Aigle

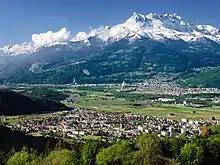
The region of Aigle with Monthey and the Dents du Midi across the Rhône valley

Aigle lies at an elevation of about south-southeast of Montreux. It is on the east edge of the Rhône valley, at the foot of the Swiss Alps.